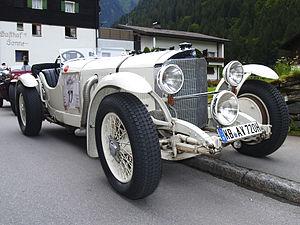
La Mercedes-Benz SSK est une automobile sportive de luxe de la seconde moitié des années 1920 et du début des années 1930, développée par le constructeur automobile allemand Mercedes-Benz. Son nom est un sigle allemand pour Super Sport Kurz. Le dernier terme, signifiant « court », fait référence aux dimensions de son châssis ; en effet, la SSK est basée sur le châssis de la Mercedes-Benz S néanmoins raccourci de 480 mm de façon à rendre l'automobile plus légère et plus agile pour la compétition.